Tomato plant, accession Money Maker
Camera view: tilt-top (135 deg); turntable rotation: 240 degrees
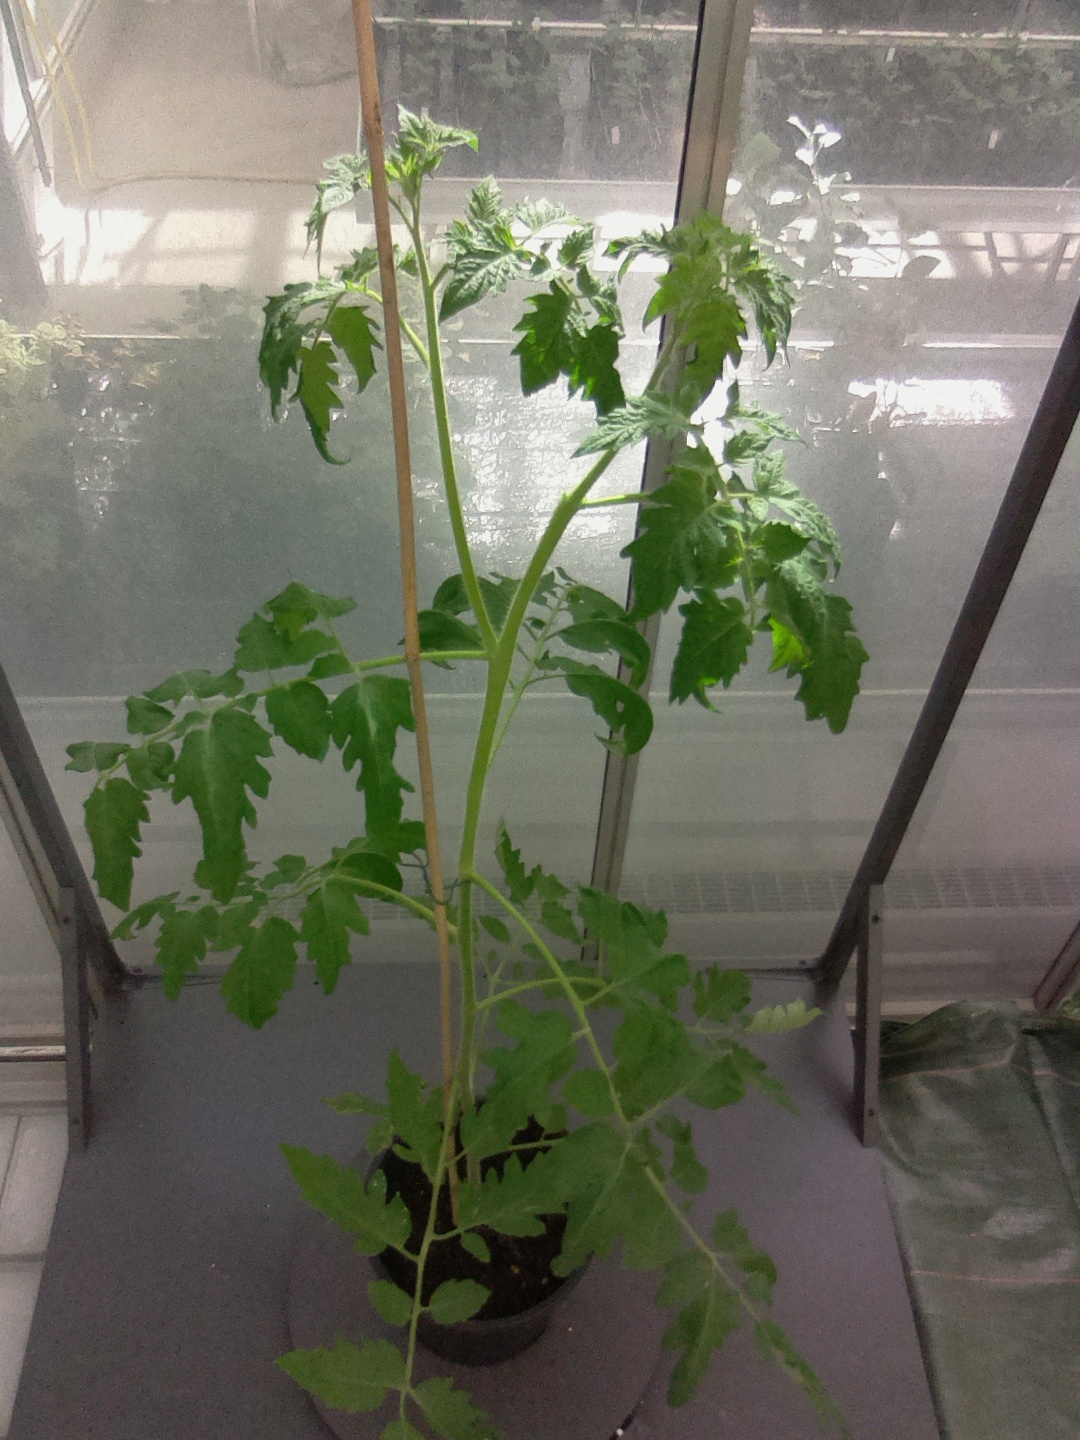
BBCH growth stage 23: 30%-40% Side shoots formed